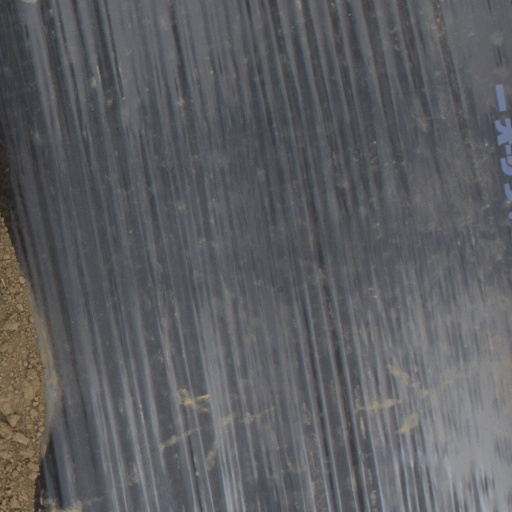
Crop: Jerusalem artichoke